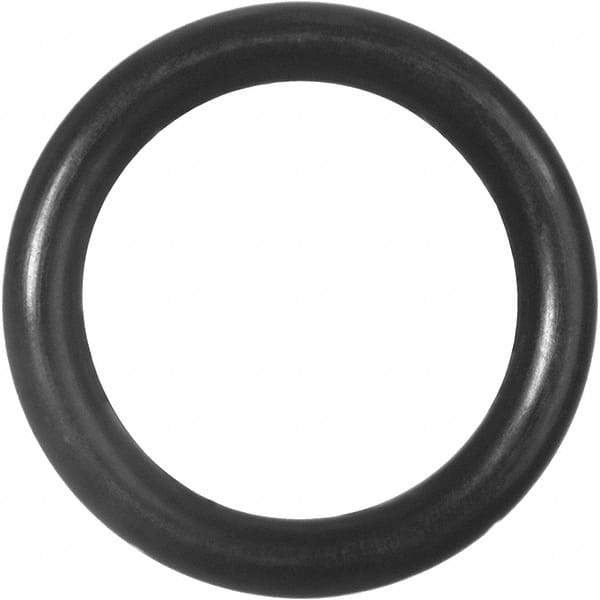
Value Collection - 2" ID x 2-1/4" OD, Viton O-Ring - 1/8" Thick, Round Cross Section
Item #: 47419759 Brand: Value Collection Exact Tooling IR#: 04 Features and Benefits Round cross-section shapes can be used in both static and dynamic applications. They are used as a mechanical seal or gasket and are seated in a groove and compressed during assembly between two or more parts. Viton is a highly corrosion-resistant material used against petroleum fluids, diester lubricants, silicone fluids, phosphate esters, solvents and acids except for fuming nitric acids. It is especially good for hard vacuum services and low gas permeability. Not for use with acetates, ketones, methyl alcohol, brake fluids, hot water or steam. Product Specifications Cross Section Shape Round Material Viton Dash Number 226 System of Measurement Inch Durometer (Shore A) 90A Inside Diameter (Inch) 2 Inside Diameter (Decimal Inch) 1.9840 Outside Diameter (Inch) 2-1/4 Outside Diameter (Decimal Inch) 2.2620 Thickness (Inch) 1/8 Thickness (Decimal Inch) 0.1390 Maximum Temperature (F) 400.000 Minimum Temperature (F) -15 Number of Pieces 10
Brand: USA Sealing
Category: Hardware > Hardware Pumps